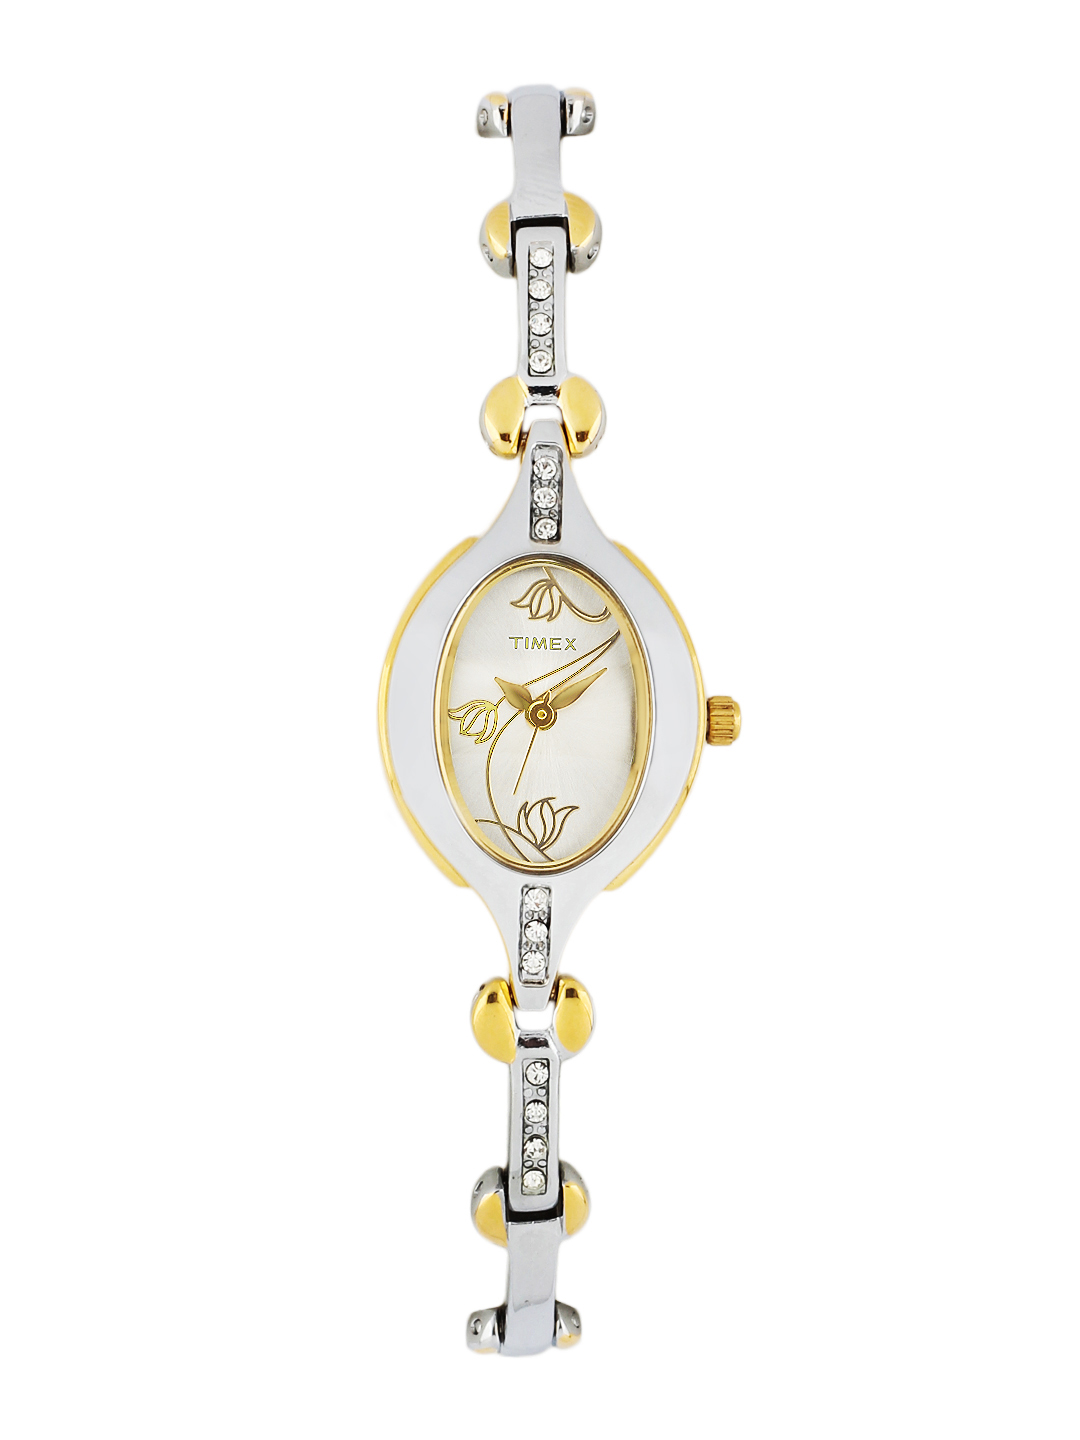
Timex Women White Dial Watch M302
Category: Accessories / Watches / Watches
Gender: Women
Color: White
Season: Winter 2016
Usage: Casual